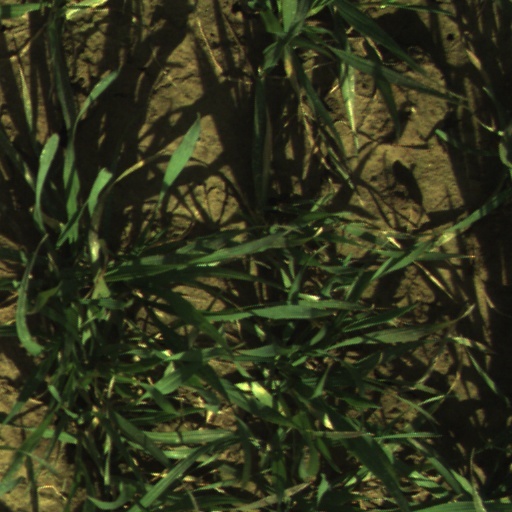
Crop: wheat